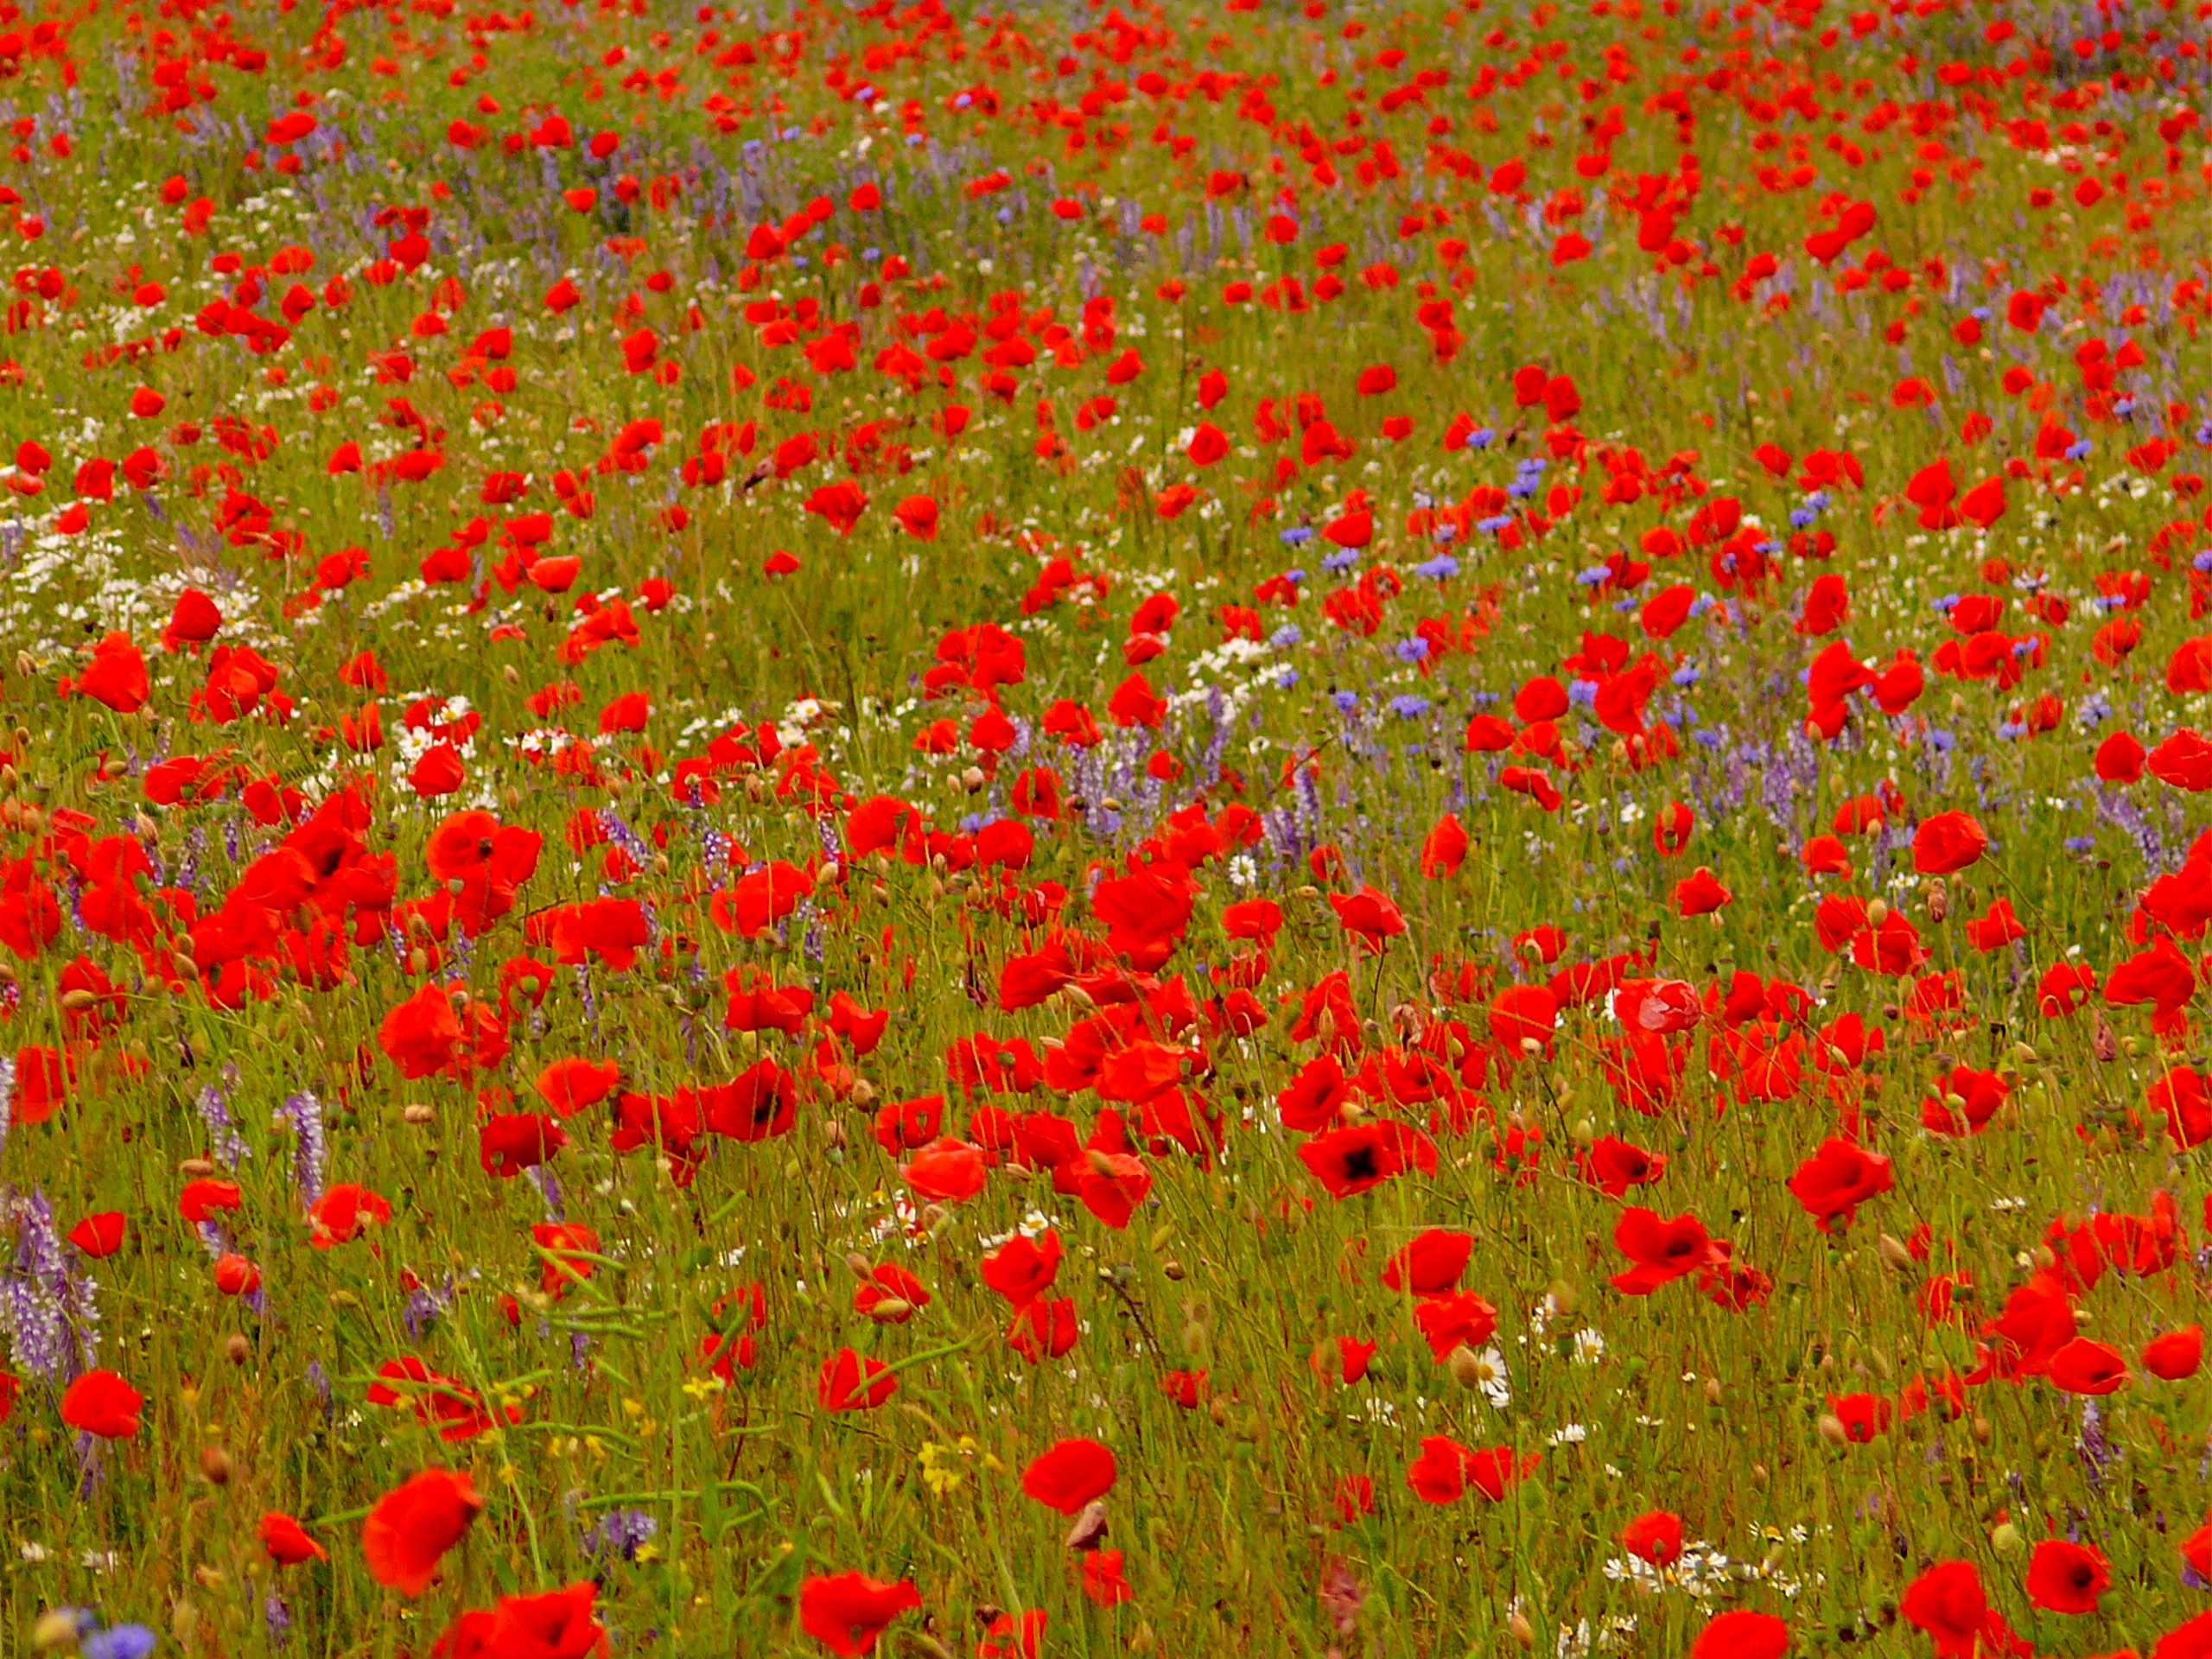
nature, plant, field, meadow, prairie, flower, petal, bloom, wildflower, flowers, klatschmohn, cornflower, grassland, poppy, habitat, flower meadow, coquelicot, bl tenmeer, flowering plant, poppy field, annual plant, natural environment, land plant, poppy family